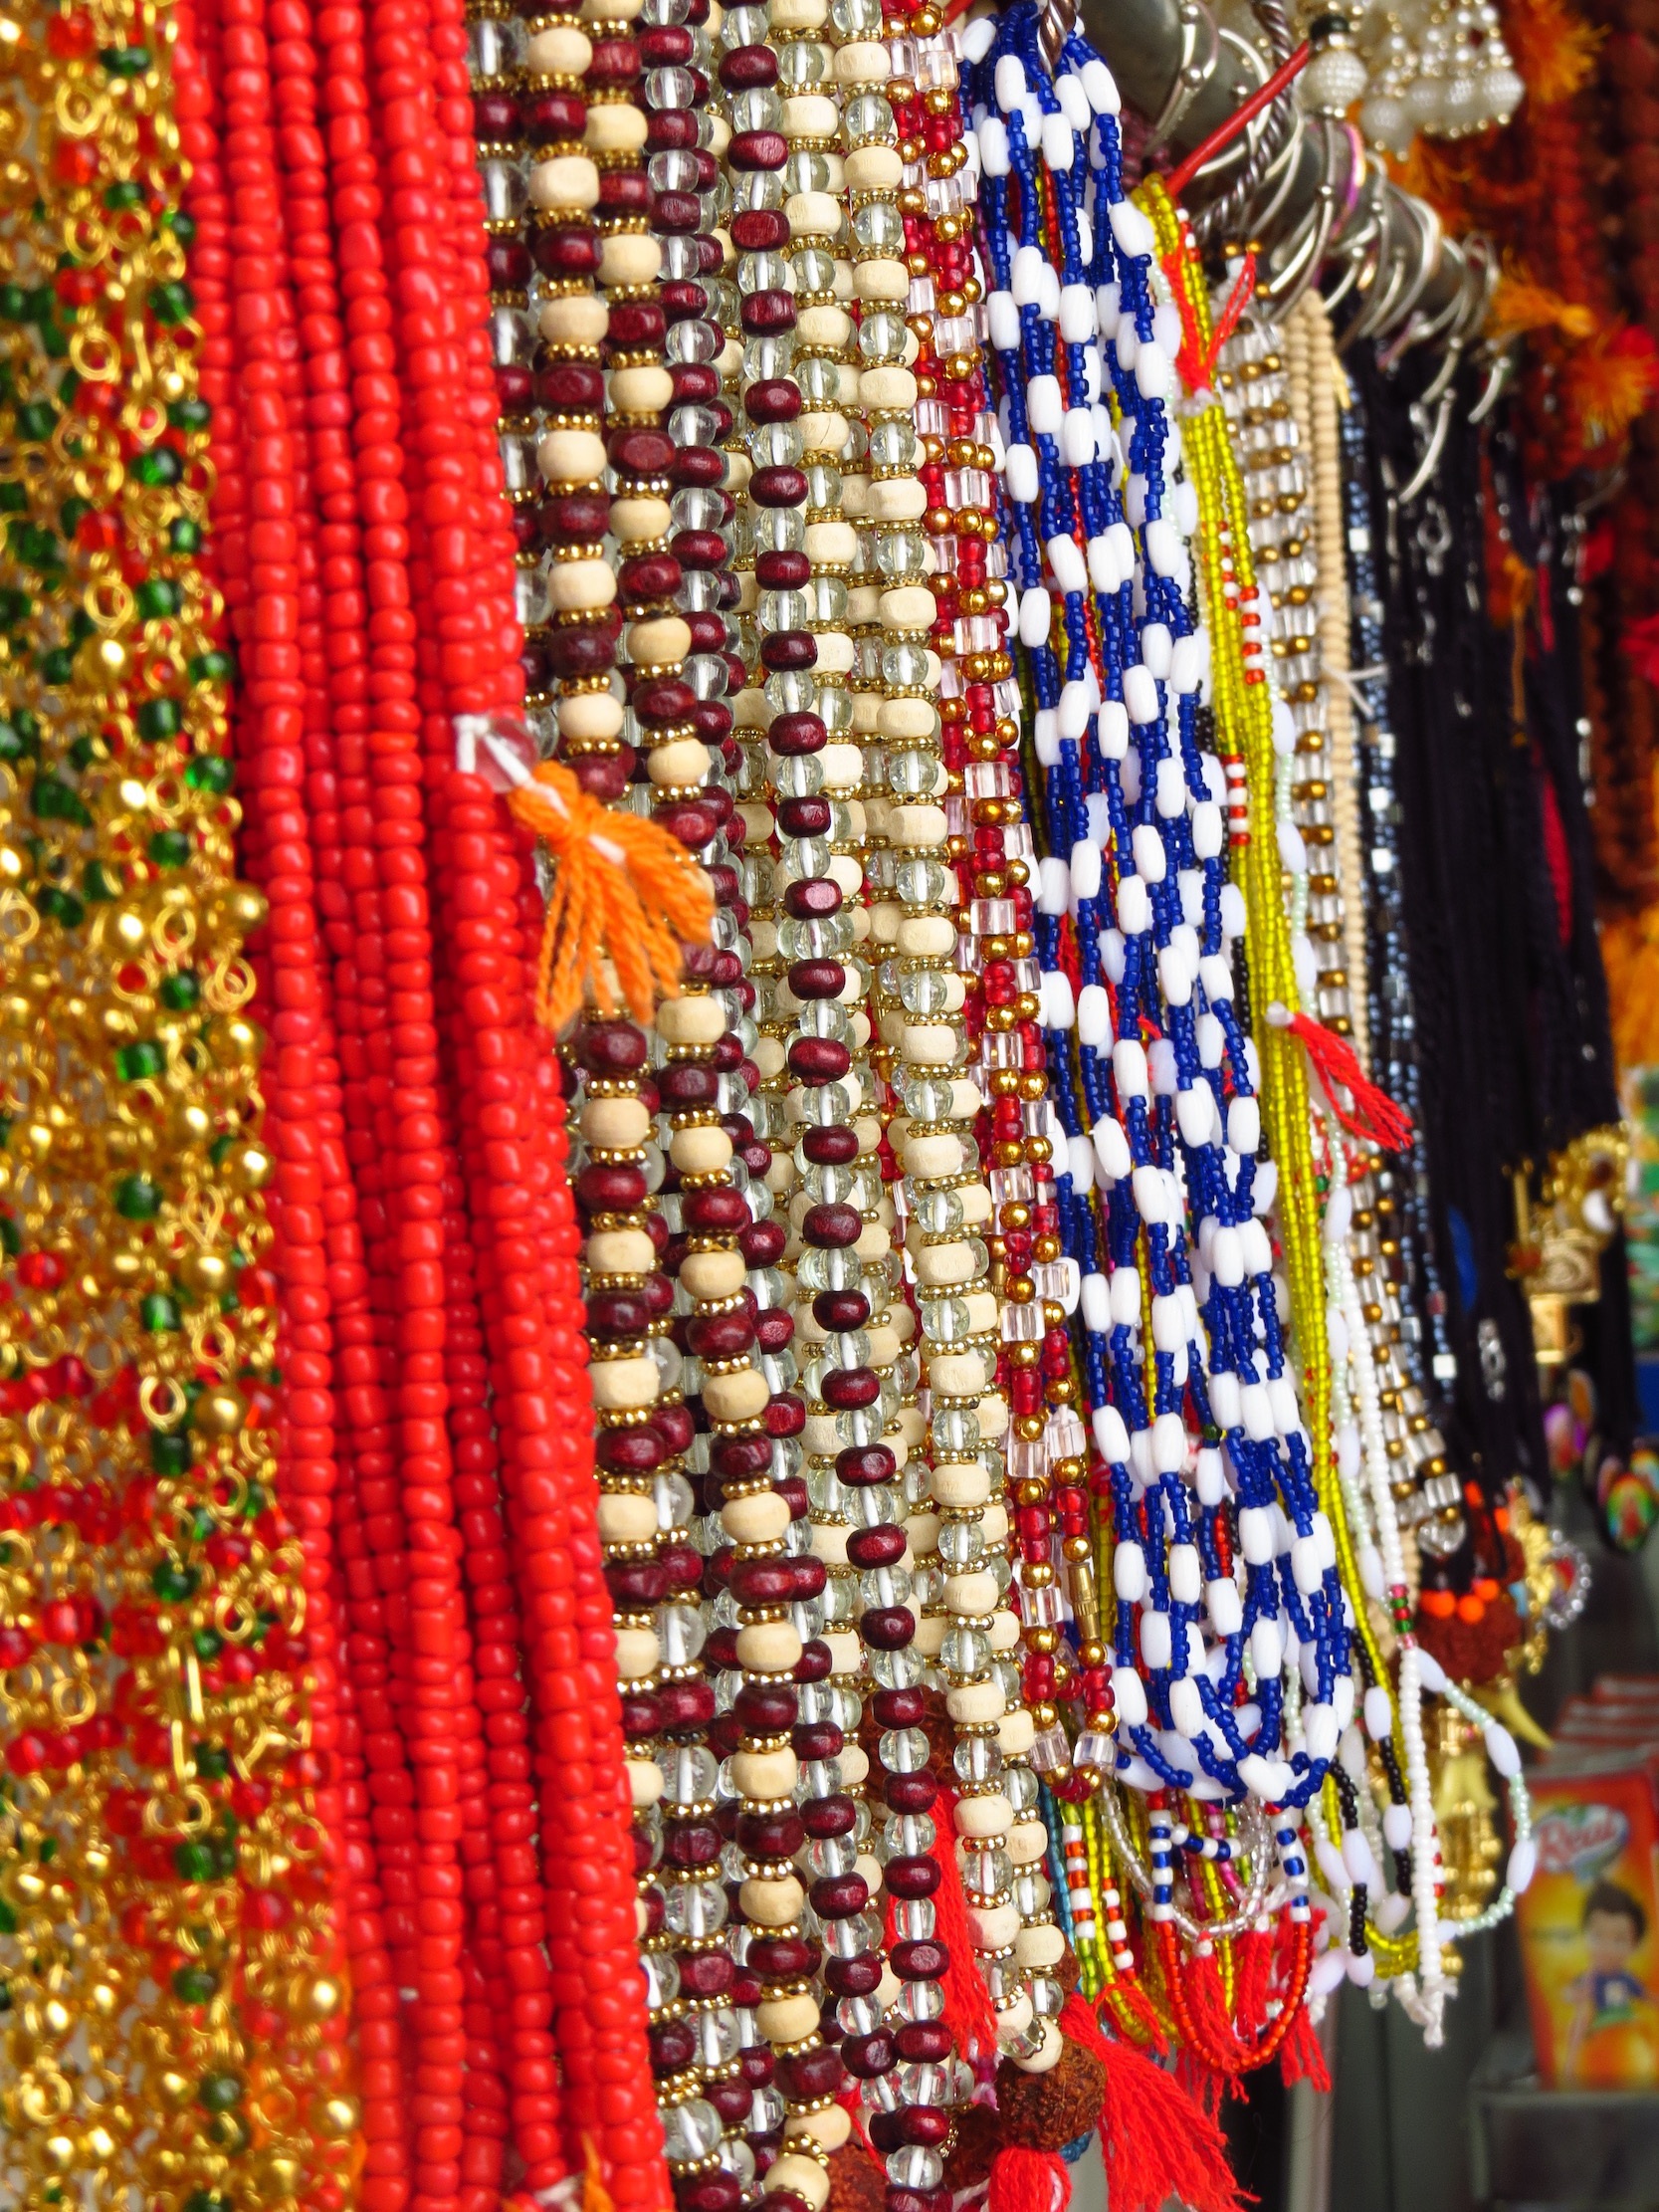
pattern, bazaar, textile, prayer, himachal pradesh, incredible india, religious india, tara devi temple, shoghi, indian customs, rituals of india, customs of india, temples in india, temples in himachal pradesh, fashion accessory